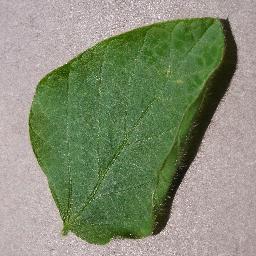
Label: Soybean___healthy